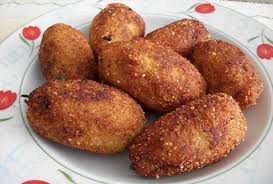
Yemek: icli_kofte